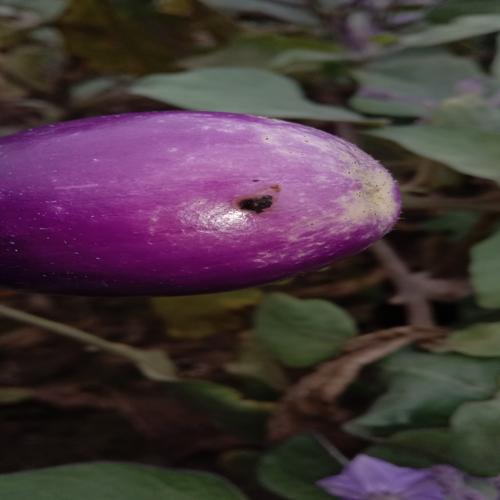
Label: Shoot and Fruit Borer